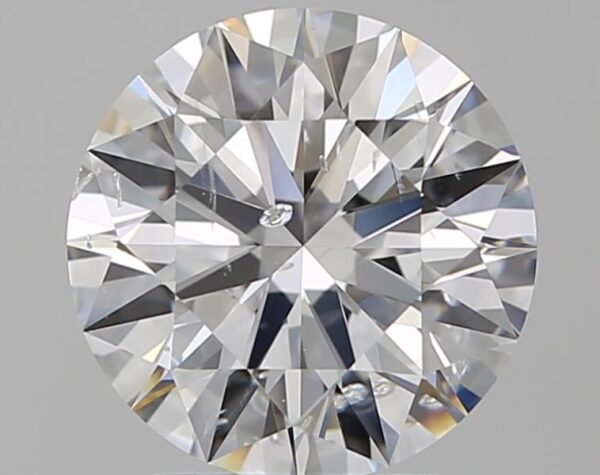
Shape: round
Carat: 2.11
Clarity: SI2
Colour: D
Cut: EX
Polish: EX
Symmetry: EX
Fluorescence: F
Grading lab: GIA
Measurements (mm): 8.26 x 8.29 x 5.07